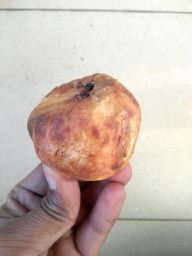
Fruit: Guava
Quality: Bad